Eurocopter AS350 Écureuil

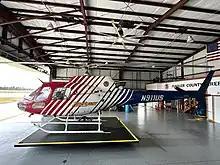
Flagler County Fire Rescue's FIREFLIGHT. The first AS350 B3 variant in North America.

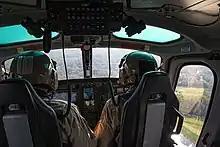
H125 cockpit

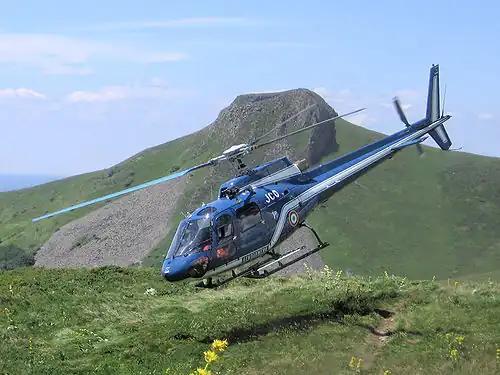
A French Gendarmerie AS350, 2005

The Airbus Helicopters H125, previously the Eurocopter AS350 Écureuil, or Squirrel, is a single-engine light utility helicopter designed and originally manufactured by the French corporation Aérospatiale, and later by Eurocopter, now Airbus Helicopters. In North America, the H125 is marketed as the AStar. The AS355 Ecureuil 2 is a twin-engine variant, marketed in North America as the TwinStar.